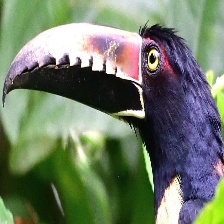
Species: COLLARED ARACARI
Scientific name: PTEROGLOSSUS TORQUATUS
ImageNet parent category: toucan